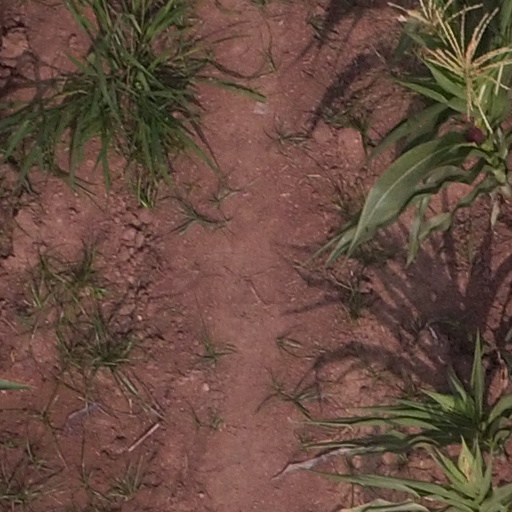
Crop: maize; corn